Francis Ledwidge

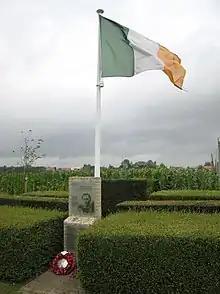
Memorial to Francis Ledwidge on the spot where he died

The poems Ledwidge wrote on active service reveal his pride at being a soldier, as he believed, in the service of Ireland. He often wondered whether he would find a soldier's death. On 31 July 1917, a group from Ledwidge's battalion of the Royal Inniskilling Fusiliers were road-laying in preparation for an assault during the earliest stages of the Third Battle of Ypres (July to November 1917), near the village of Boezinge, northwest of Ypres.